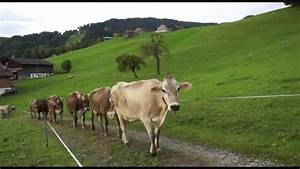
Label: cow